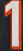
Number: 1